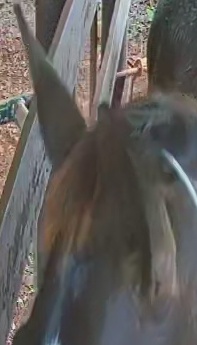
Face region: ears (position_of_ears)
Pain indicator: not_present